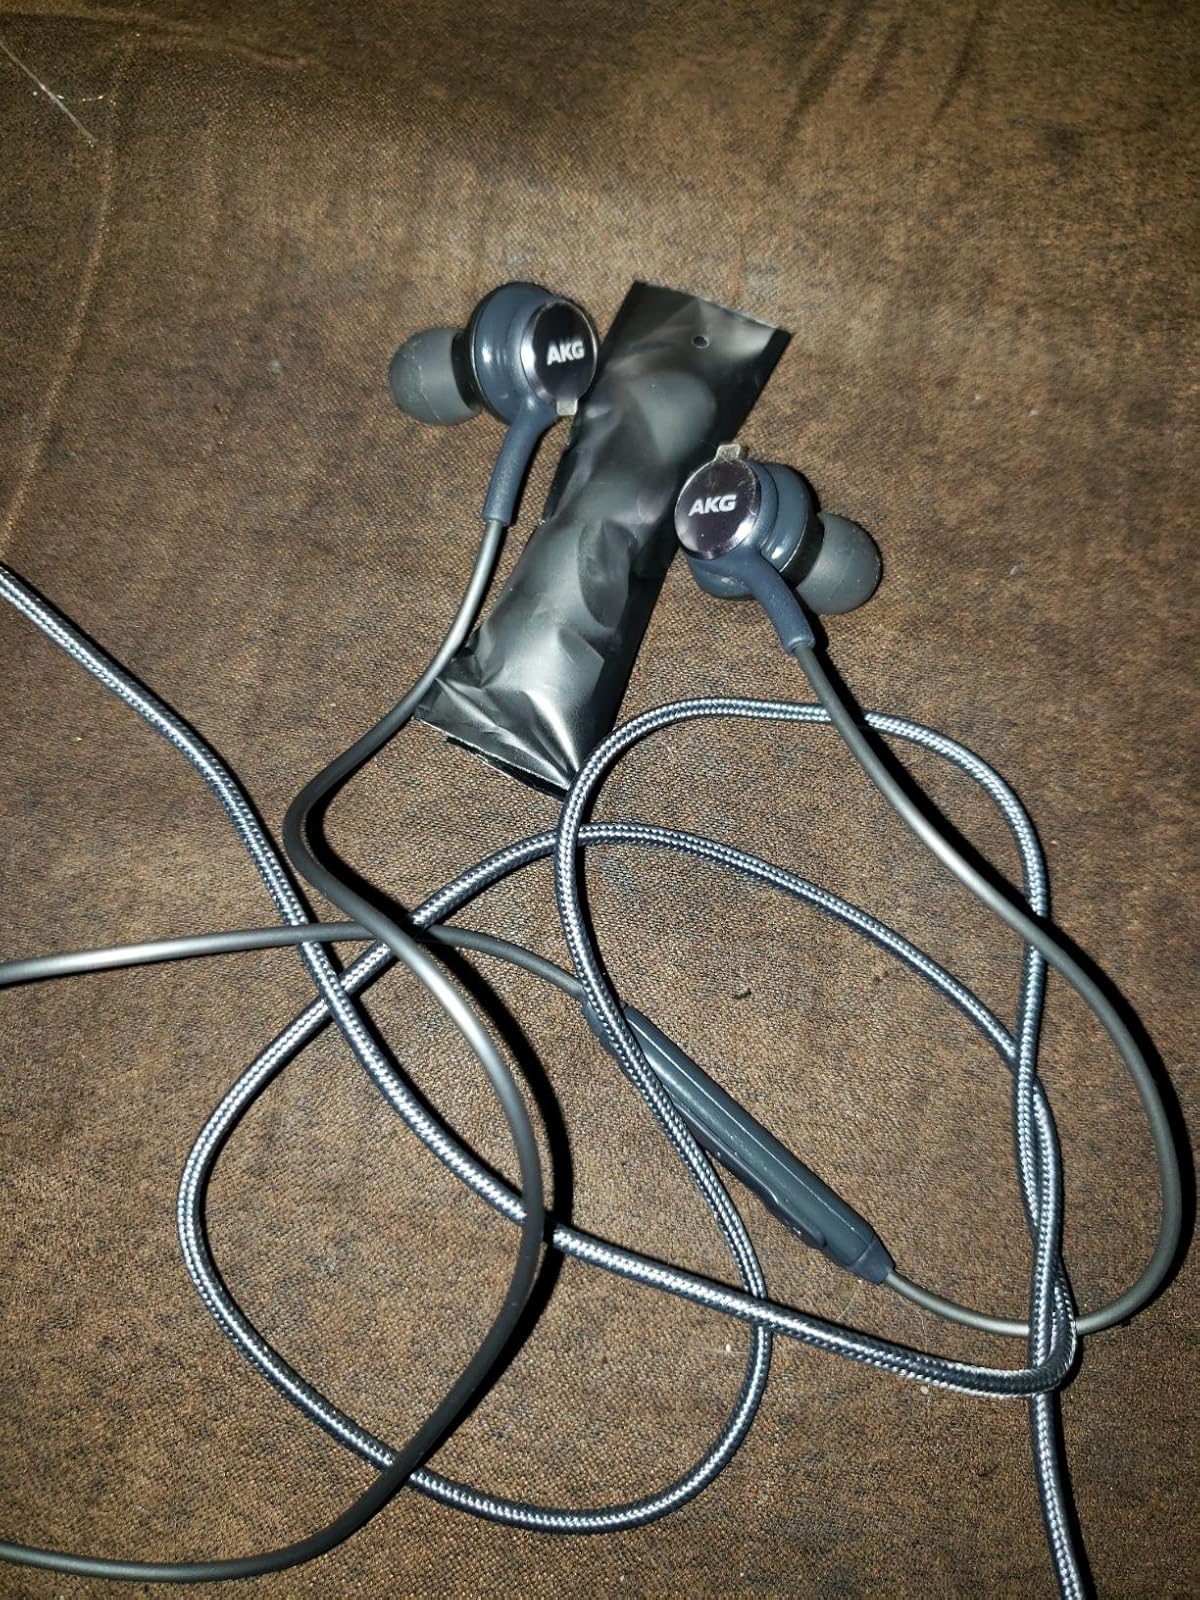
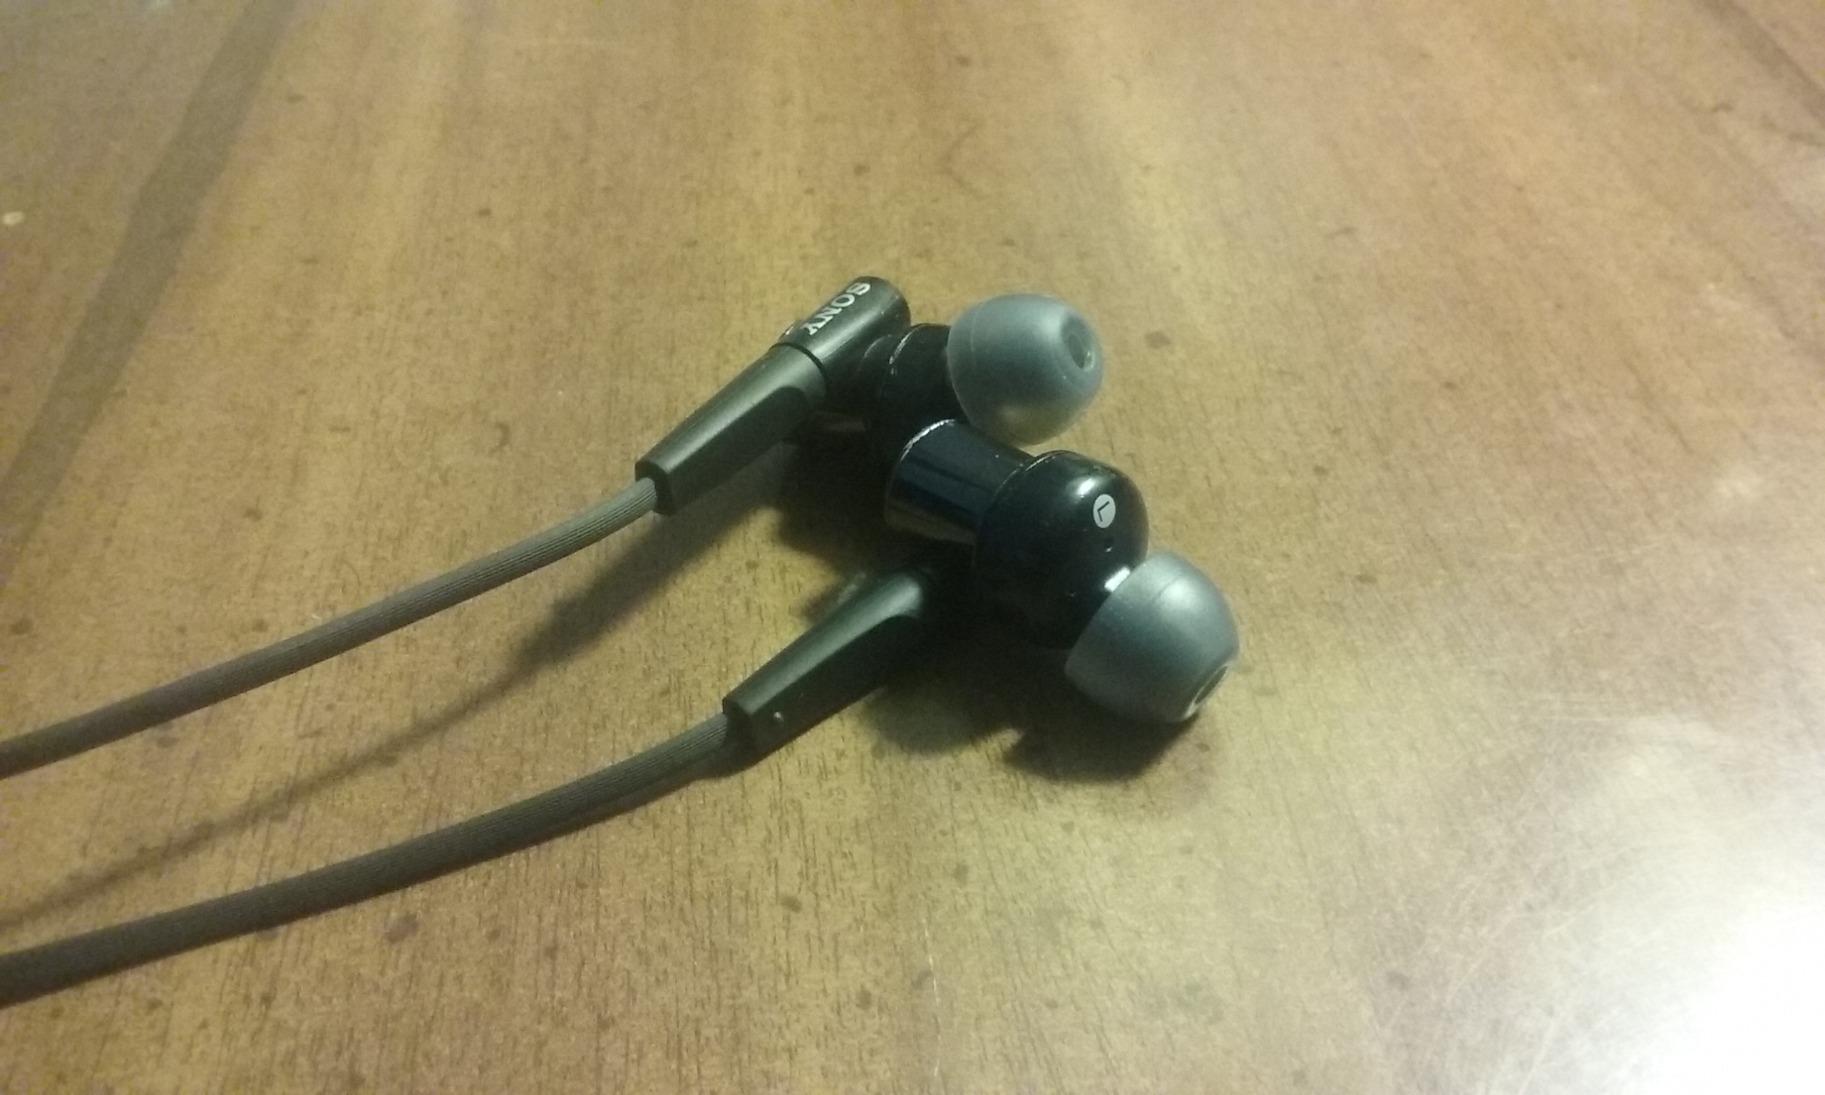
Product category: headphones
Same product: no